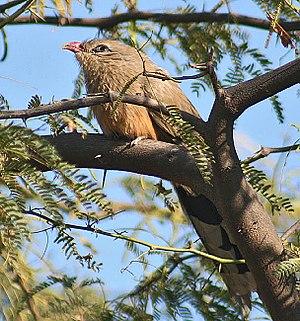
Le Malcoha sirkir est une espèce d'oiseau de la famille des Cuculidae.